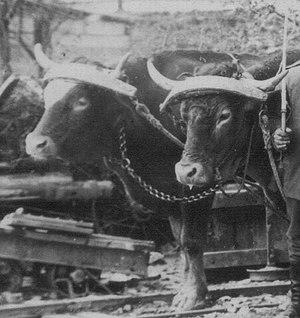
Le joug est une pièce de bois permettant d'atteler des animaux de trait en exploitant au mieux leur force de traction.